Devonshire Dome

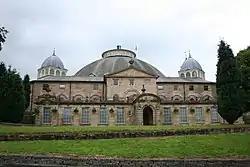

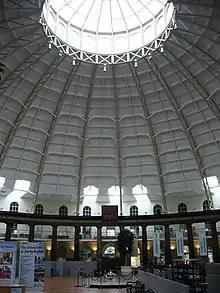
Interior

The Devonshire Dome building (previously known as the Devonshire Royal Hospital) is a Grade II* listed 18th-century former stable block in Buxton, Derbyshire. It was built by John Carr of York and extended by architect Robert Rippon Duke, who added what was then the world's largest unsupported dome, with a diameter of . It is now the site of the Buxton Campus of the University of Derby.